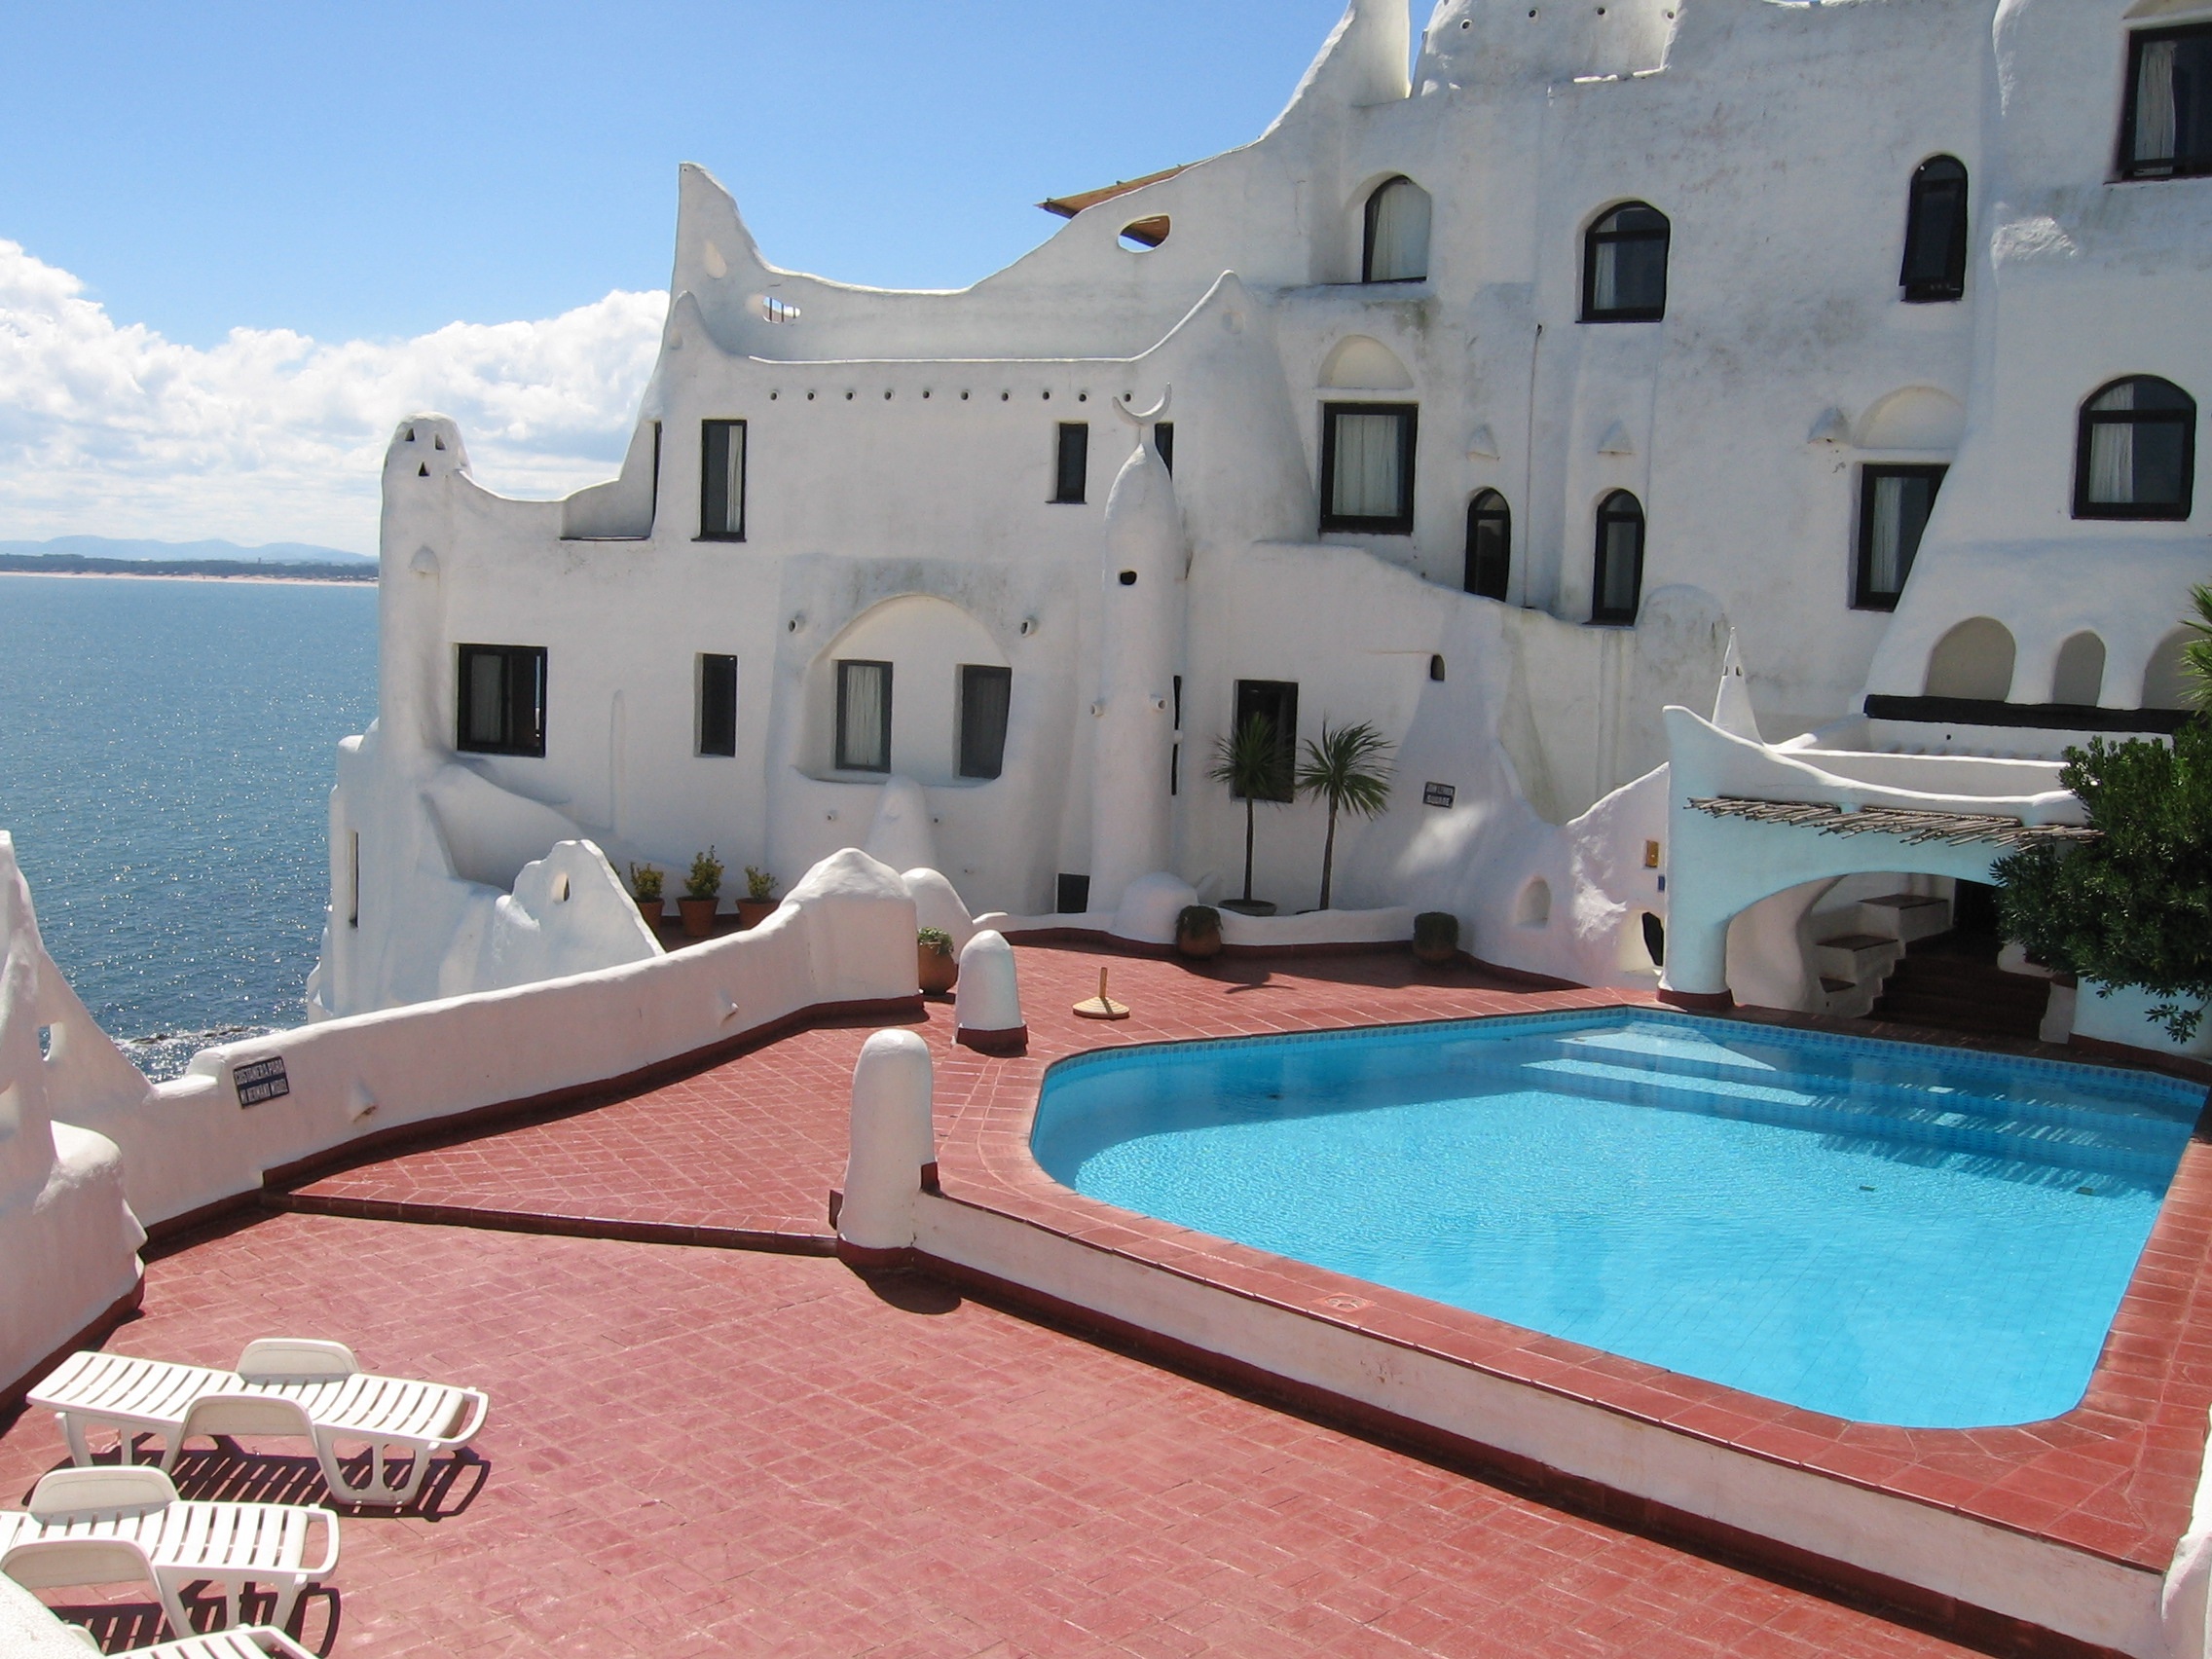
villa, mansion, building, pool, swimming pool, cottage, property, resort, estate, home pueblo, paez villaro